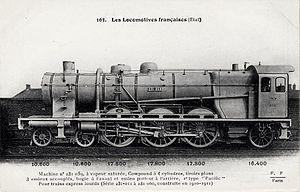
Les Pacific État numéros 231-011 à 060 était des locomotives à vapeur construites pour le Chemin de Fer de l'État en 1910.
Il s'agit des locomotives acquises par les anciennes compagnies et réformées avant la création de la SNCF le 1ᵉʳ janvier 1938.